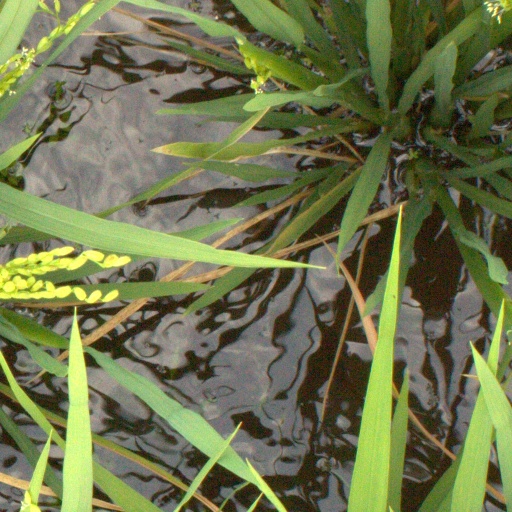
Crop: rice